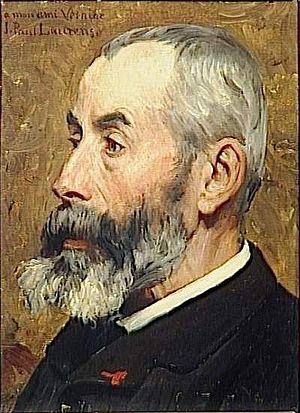
Émile Louis Vernier né à Lons-le-Saunier le 29 novembre 1829 et mort à Paris le 24 mai 1887 est un peintre et lithographe français.